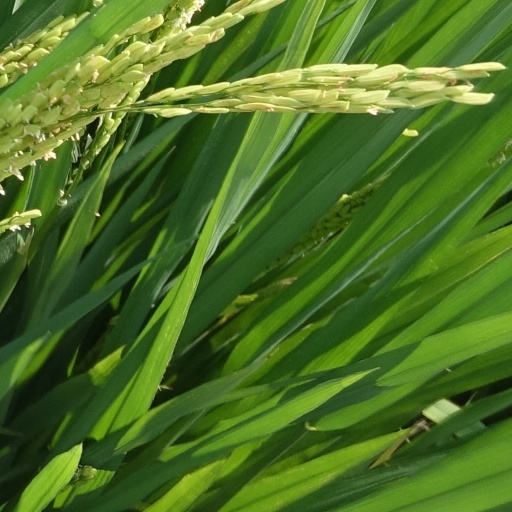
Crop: rice